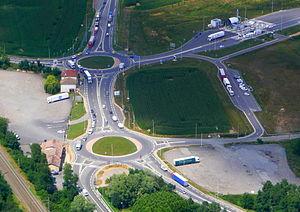
Arnas diffuseur
Arnas est une commune française située dans le département du Rhône, en région Auvergne-Rhône-Alpes.